Smooth as Satin

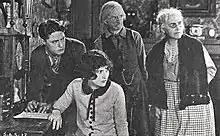
Film still

Smooth as Satin is a 1925 American silent drama film based upon the stage play, "The Chatterbox", by Bayard Veiller. It was directed by Ralph Ince and stars Evelyn Brent. The film was remade in 1930, entitled "Alias French Gertie".